Tropical Storm Danielle (1980)

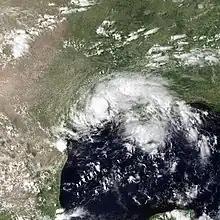
Tropical Storm Danielle at peak intensity making landfall near Galveston on September 5

Tropical Storm Danielle caused considerable flooding in the state of Texas during September 1980. The eighth tropical cyclone and fourth named storm of the 1980 Atlantic hurricane season, Danielle developed from a tropical wave that emerged into the Atlantic Ocean from the west coast of Africa on August 22. Three days later, the tropical wave developed into a tropical depression. Four days later, the depression degenerated into a tropical wave. After tracking westward and entering the Gulf of Mexico, the system gradually developed, and became a tropical depression on September 4. The depression gradually strengthened and became Tropical Storm Danielle only hours before landfall in eastern Texas on September 5. Danielle steadily weakened inland and dissipated two days later.